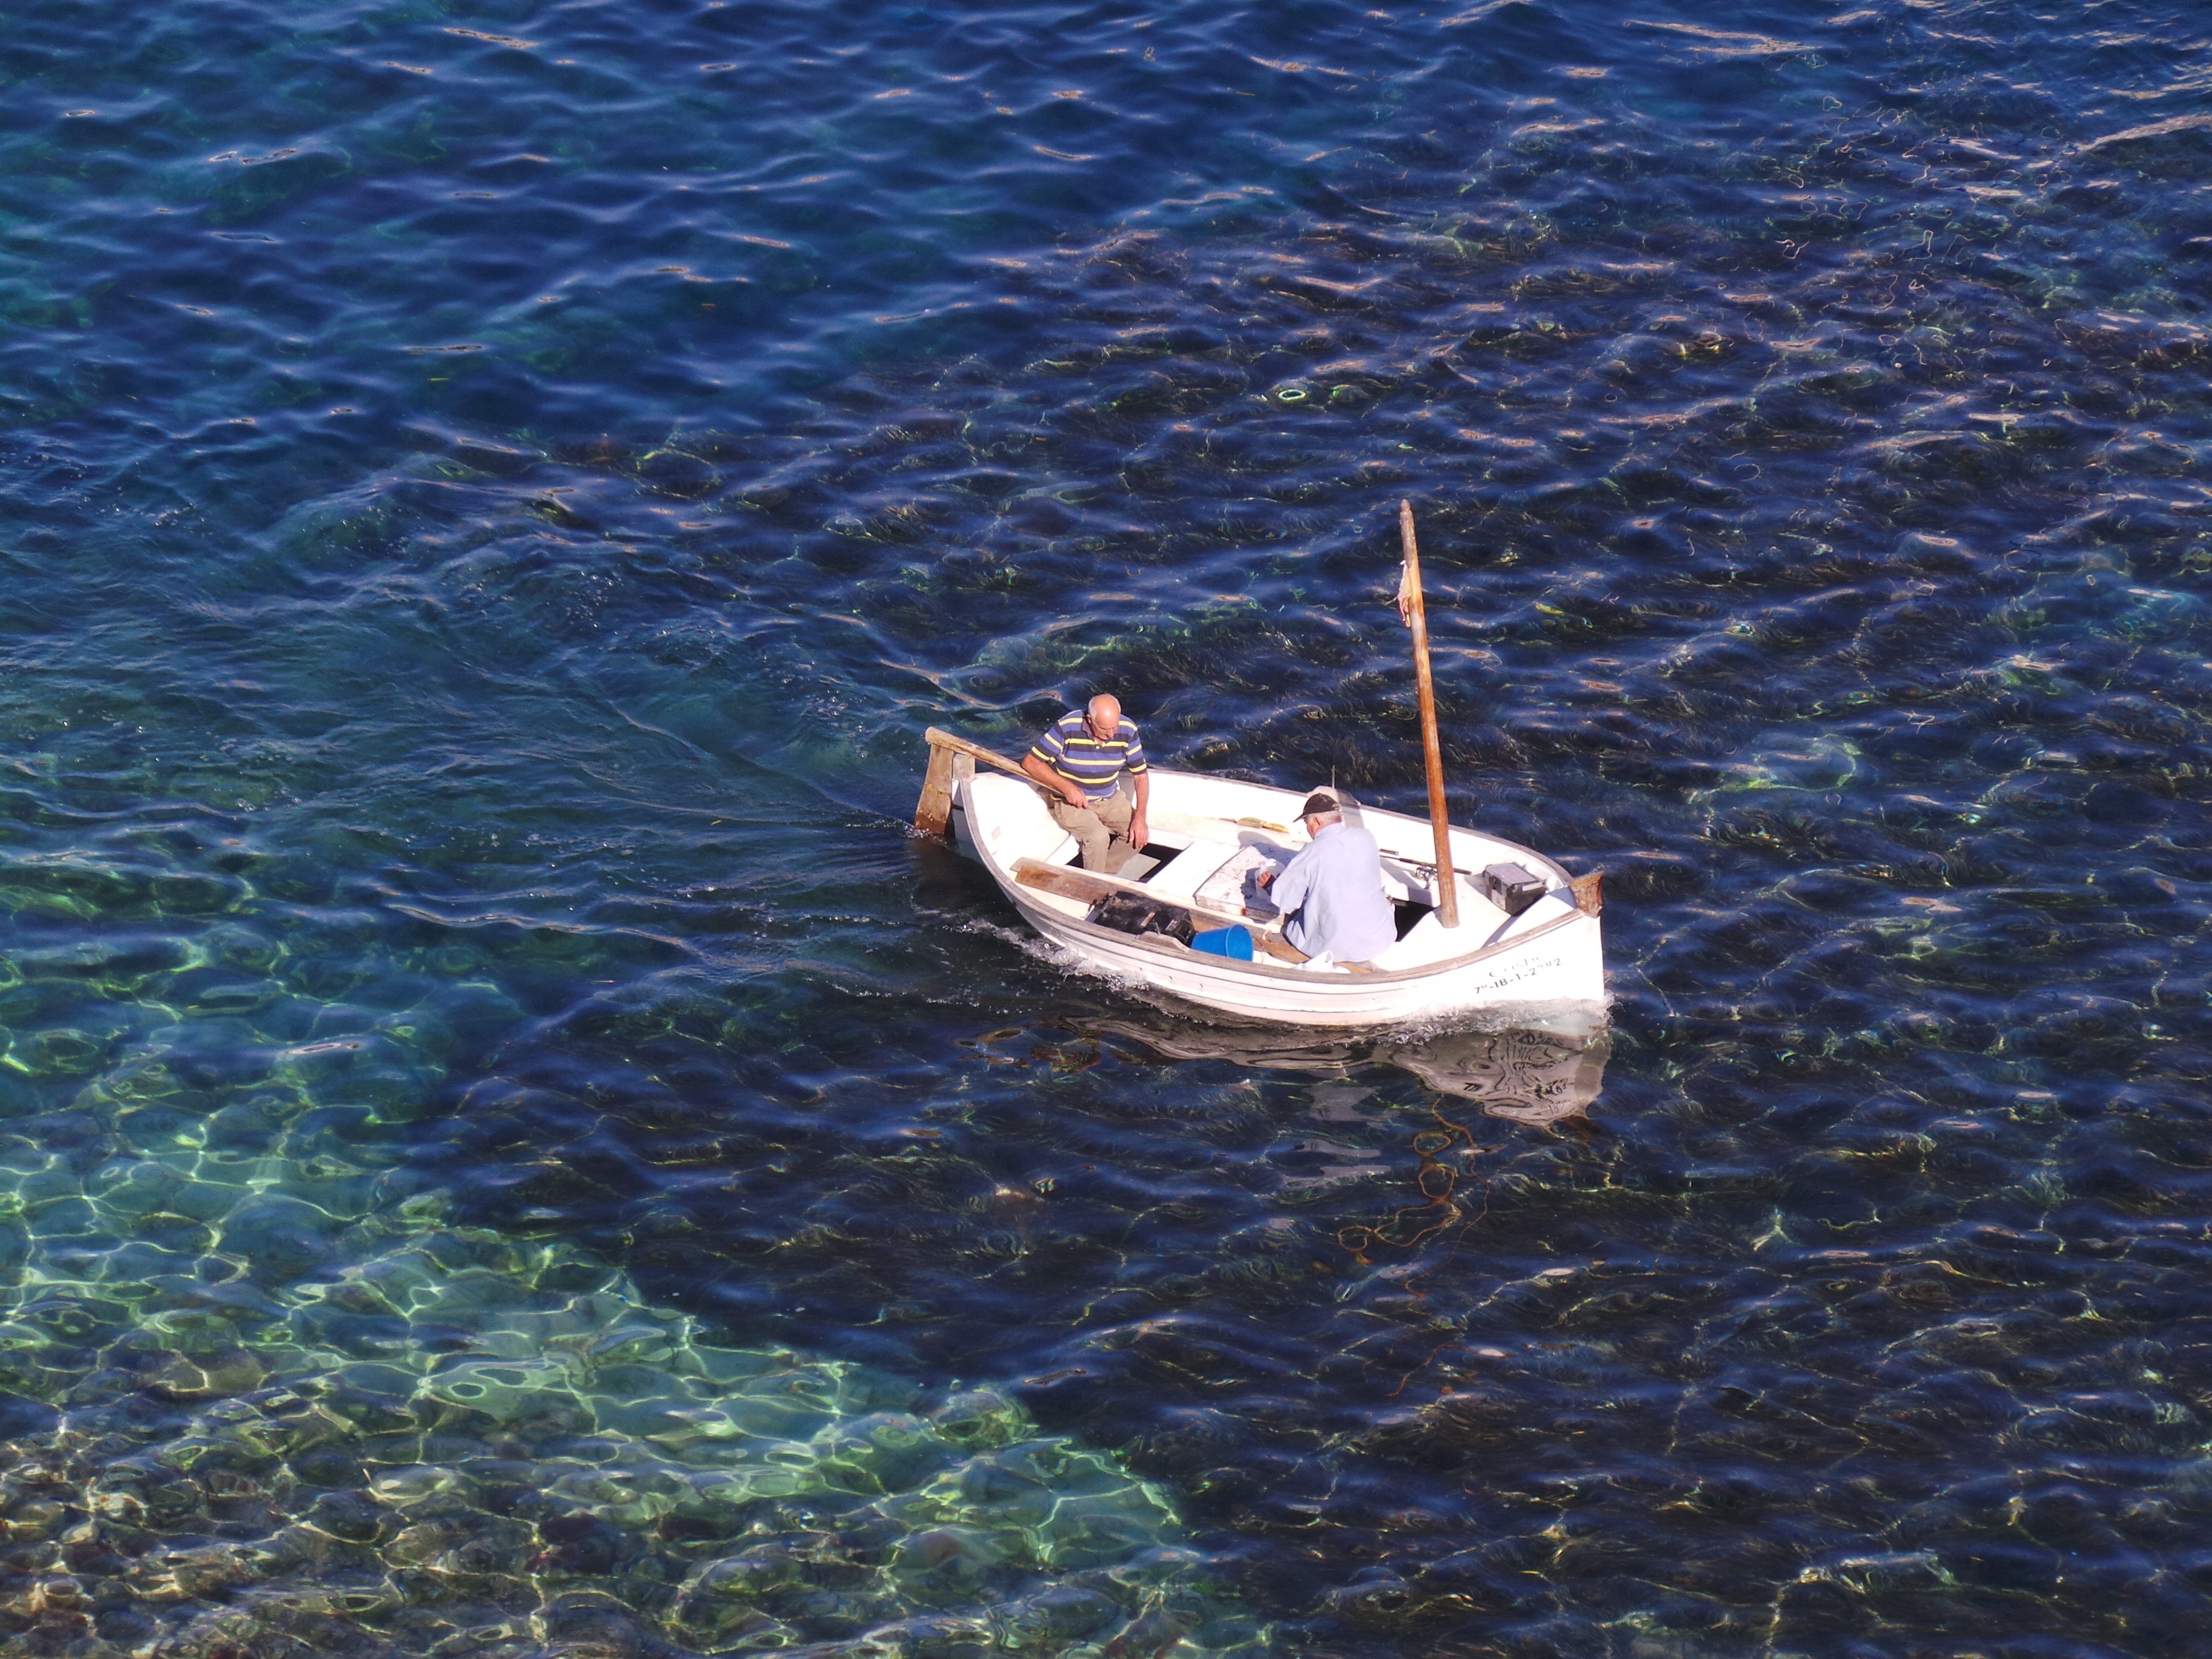
sea, outdoor, ocean, sport, boat, male, recreation, vehicle, fishing, fisherman, bay, fish, leisure, boating, rod, fishermen, watercraft, ecosystem, fishing vessel, dinghy, watercraft rowing